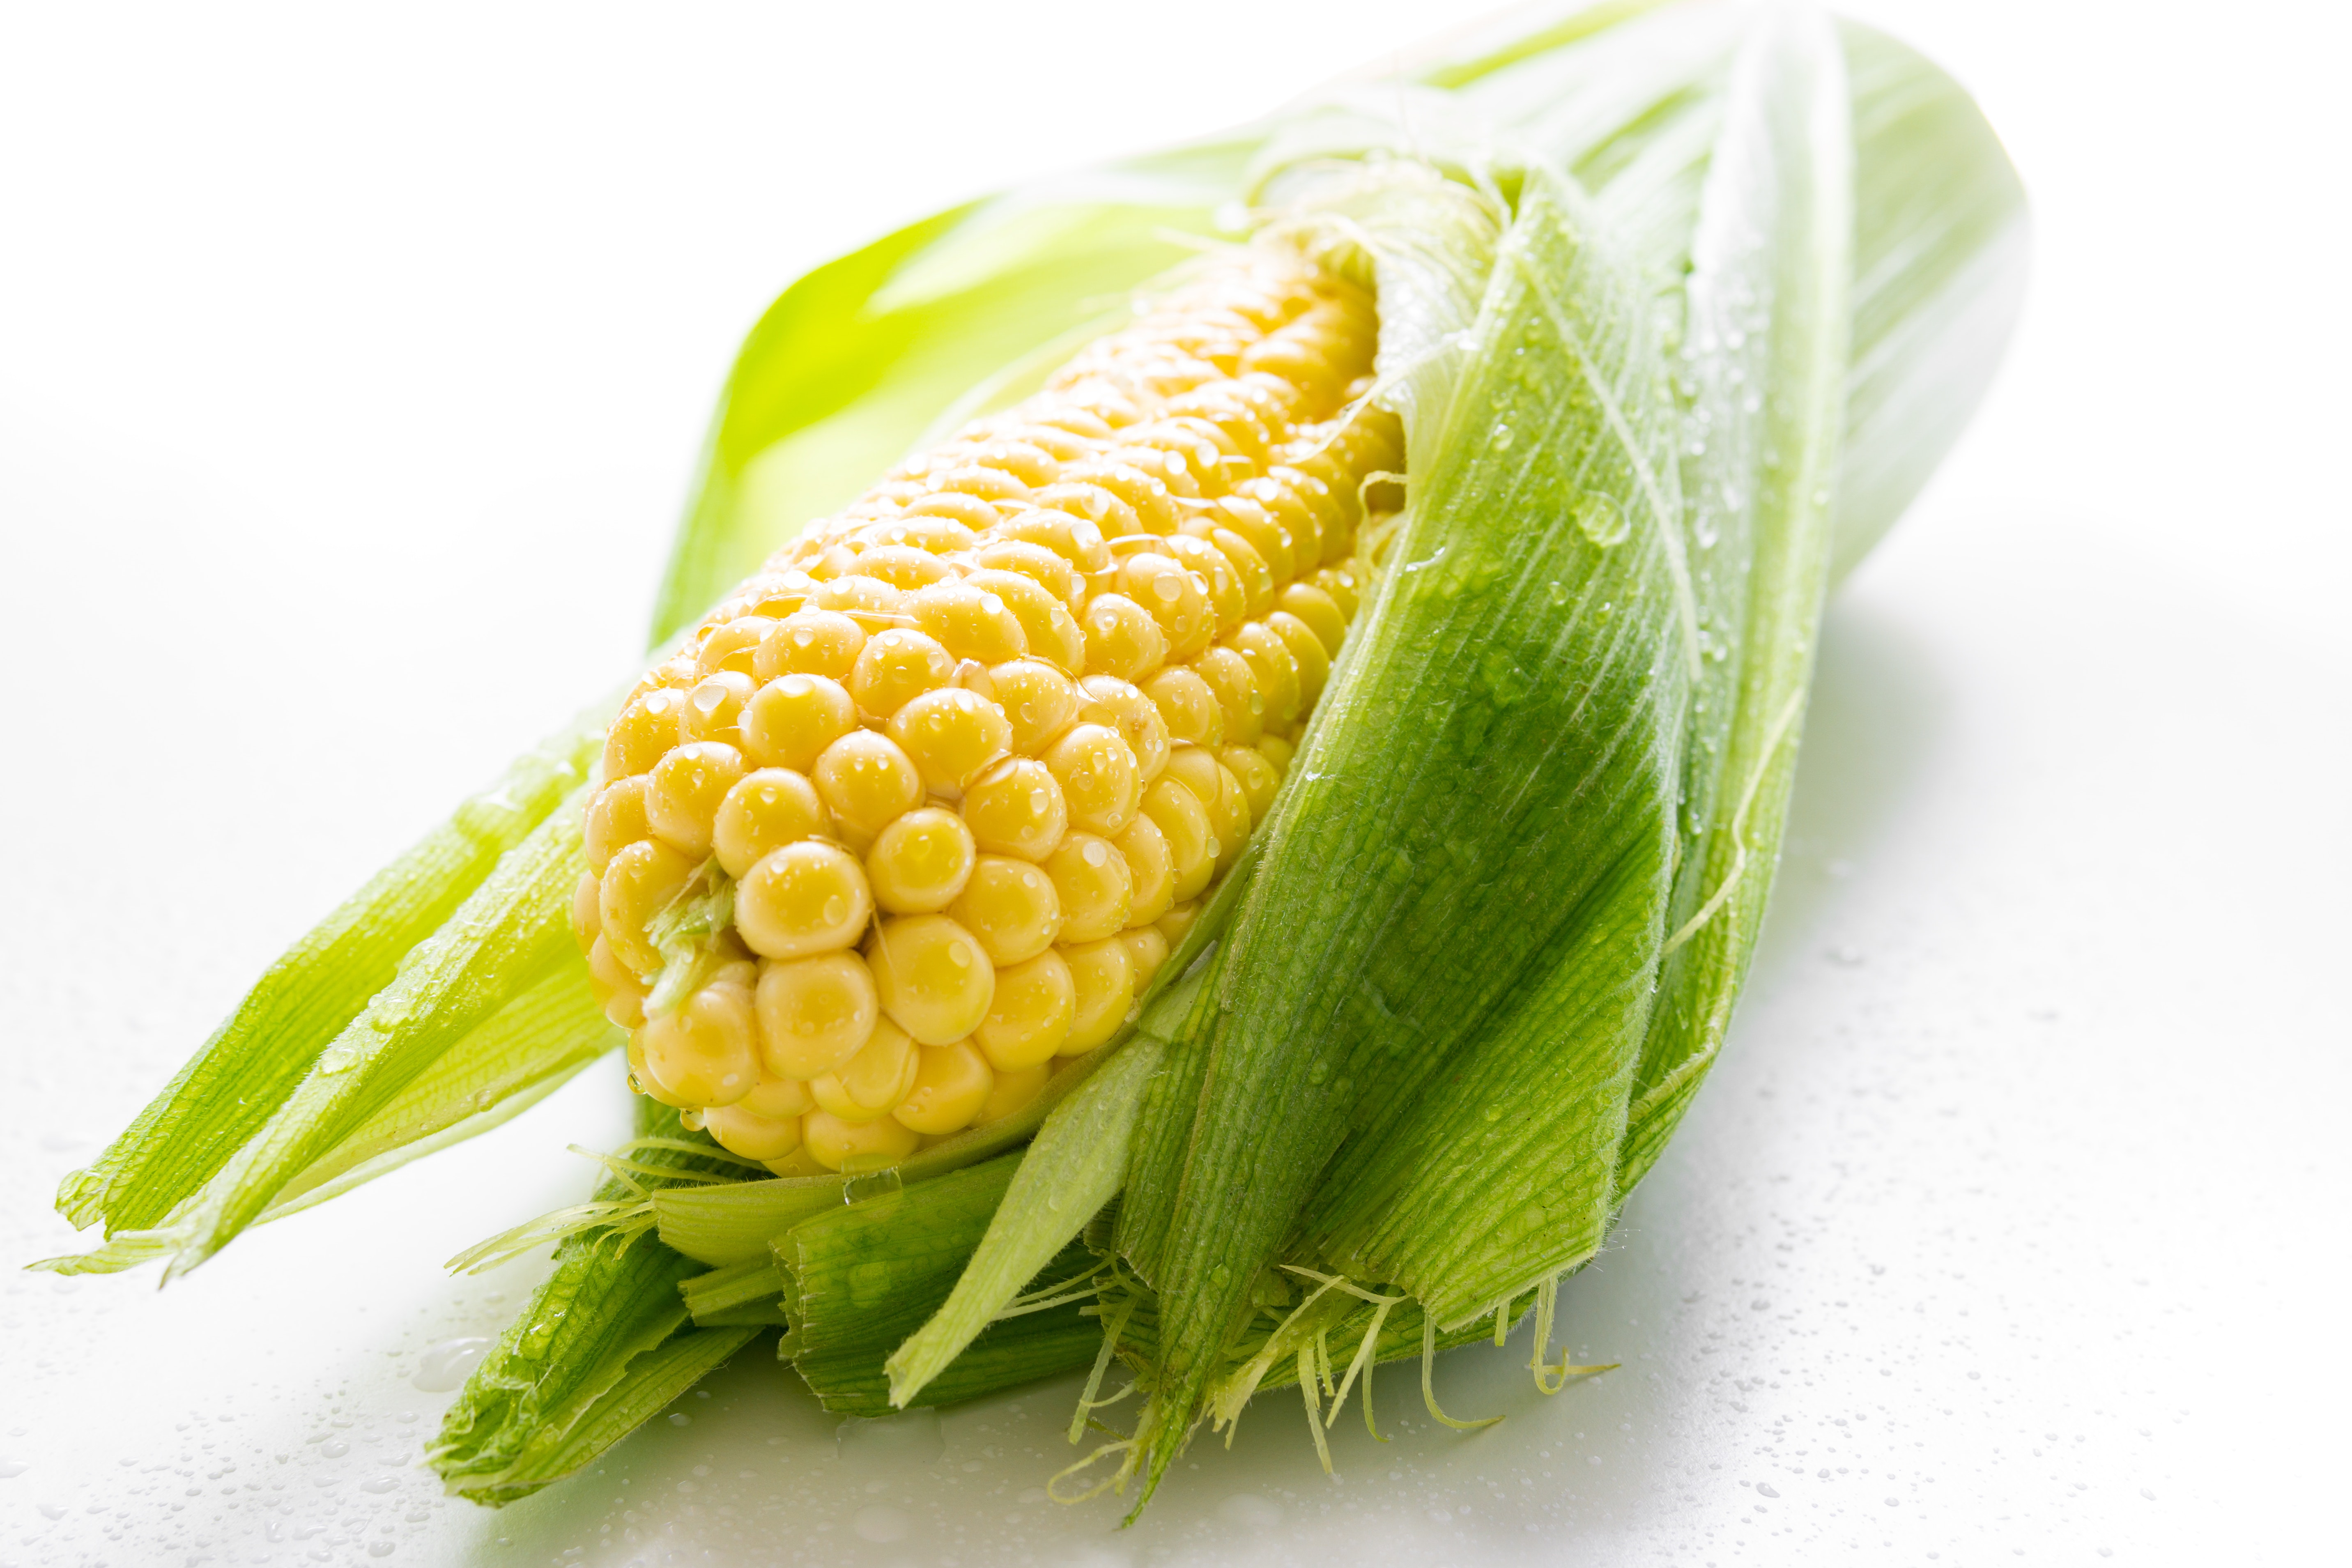
corn on the cob, vegetable, corn, natural foods, food, sweet corn, corn kernels, vegetarian food, produce, plant, vegan nutrition, cuisine, ingredient